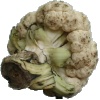
Label: cauliflower